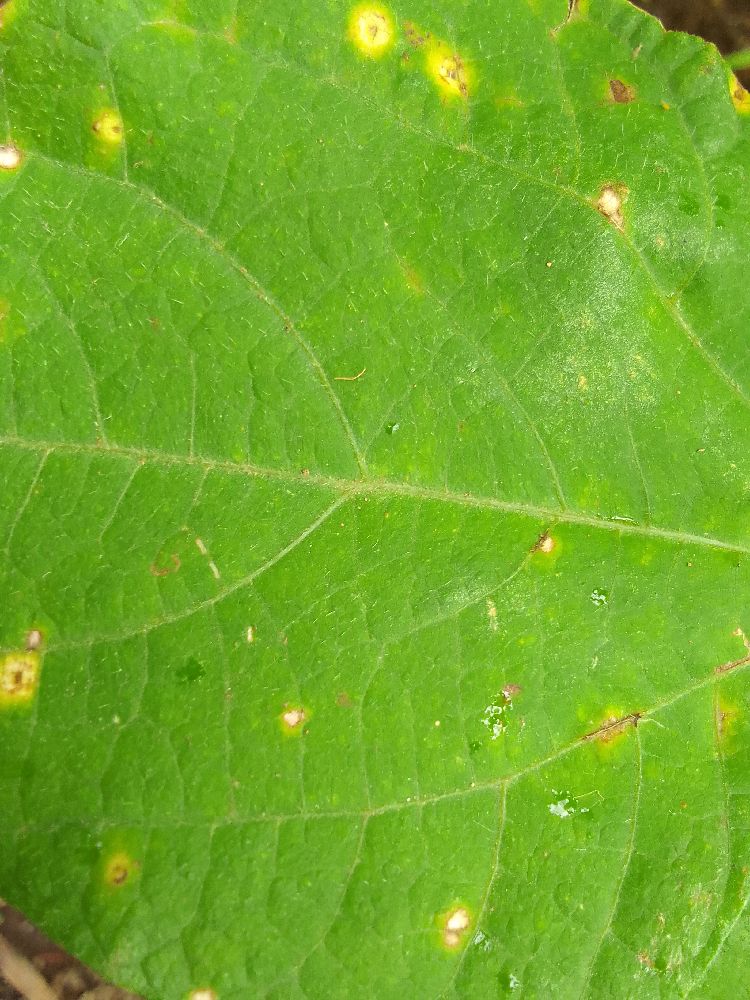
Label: rust